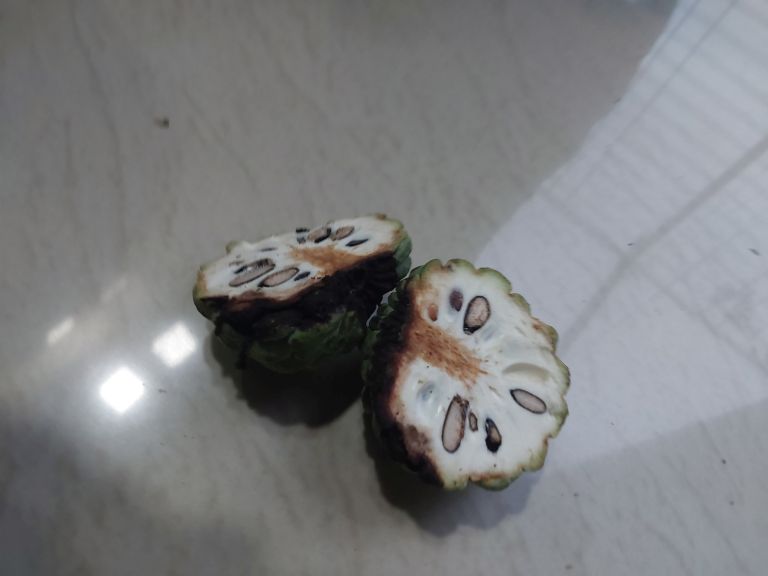
Disease label: Diplodia Rot